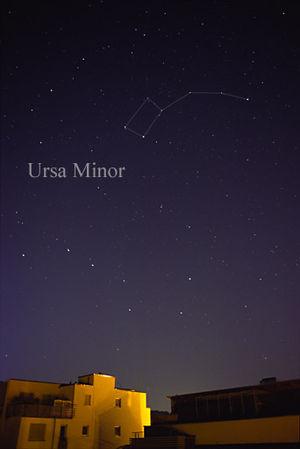
La Petite Ourse, ou en latin Ursa Minor et abrégé UMi, est une constellation de l'hémisphère céleste nord. Le « petit chariot » est, tout comme l'autre Ourse, formé de sept étoiles principales. Elle est l'une des 48 constellations listées par l'astronome du IIᵉ siècle Ptolémée dans son Almageste, et demeure l'une des 88 constellations modernes. La Petite Ourse a traditionnellement été d'une grande importance pour la navigation, particulièrement pour les marins, parce que Polaris marque le pôle nord céleste.